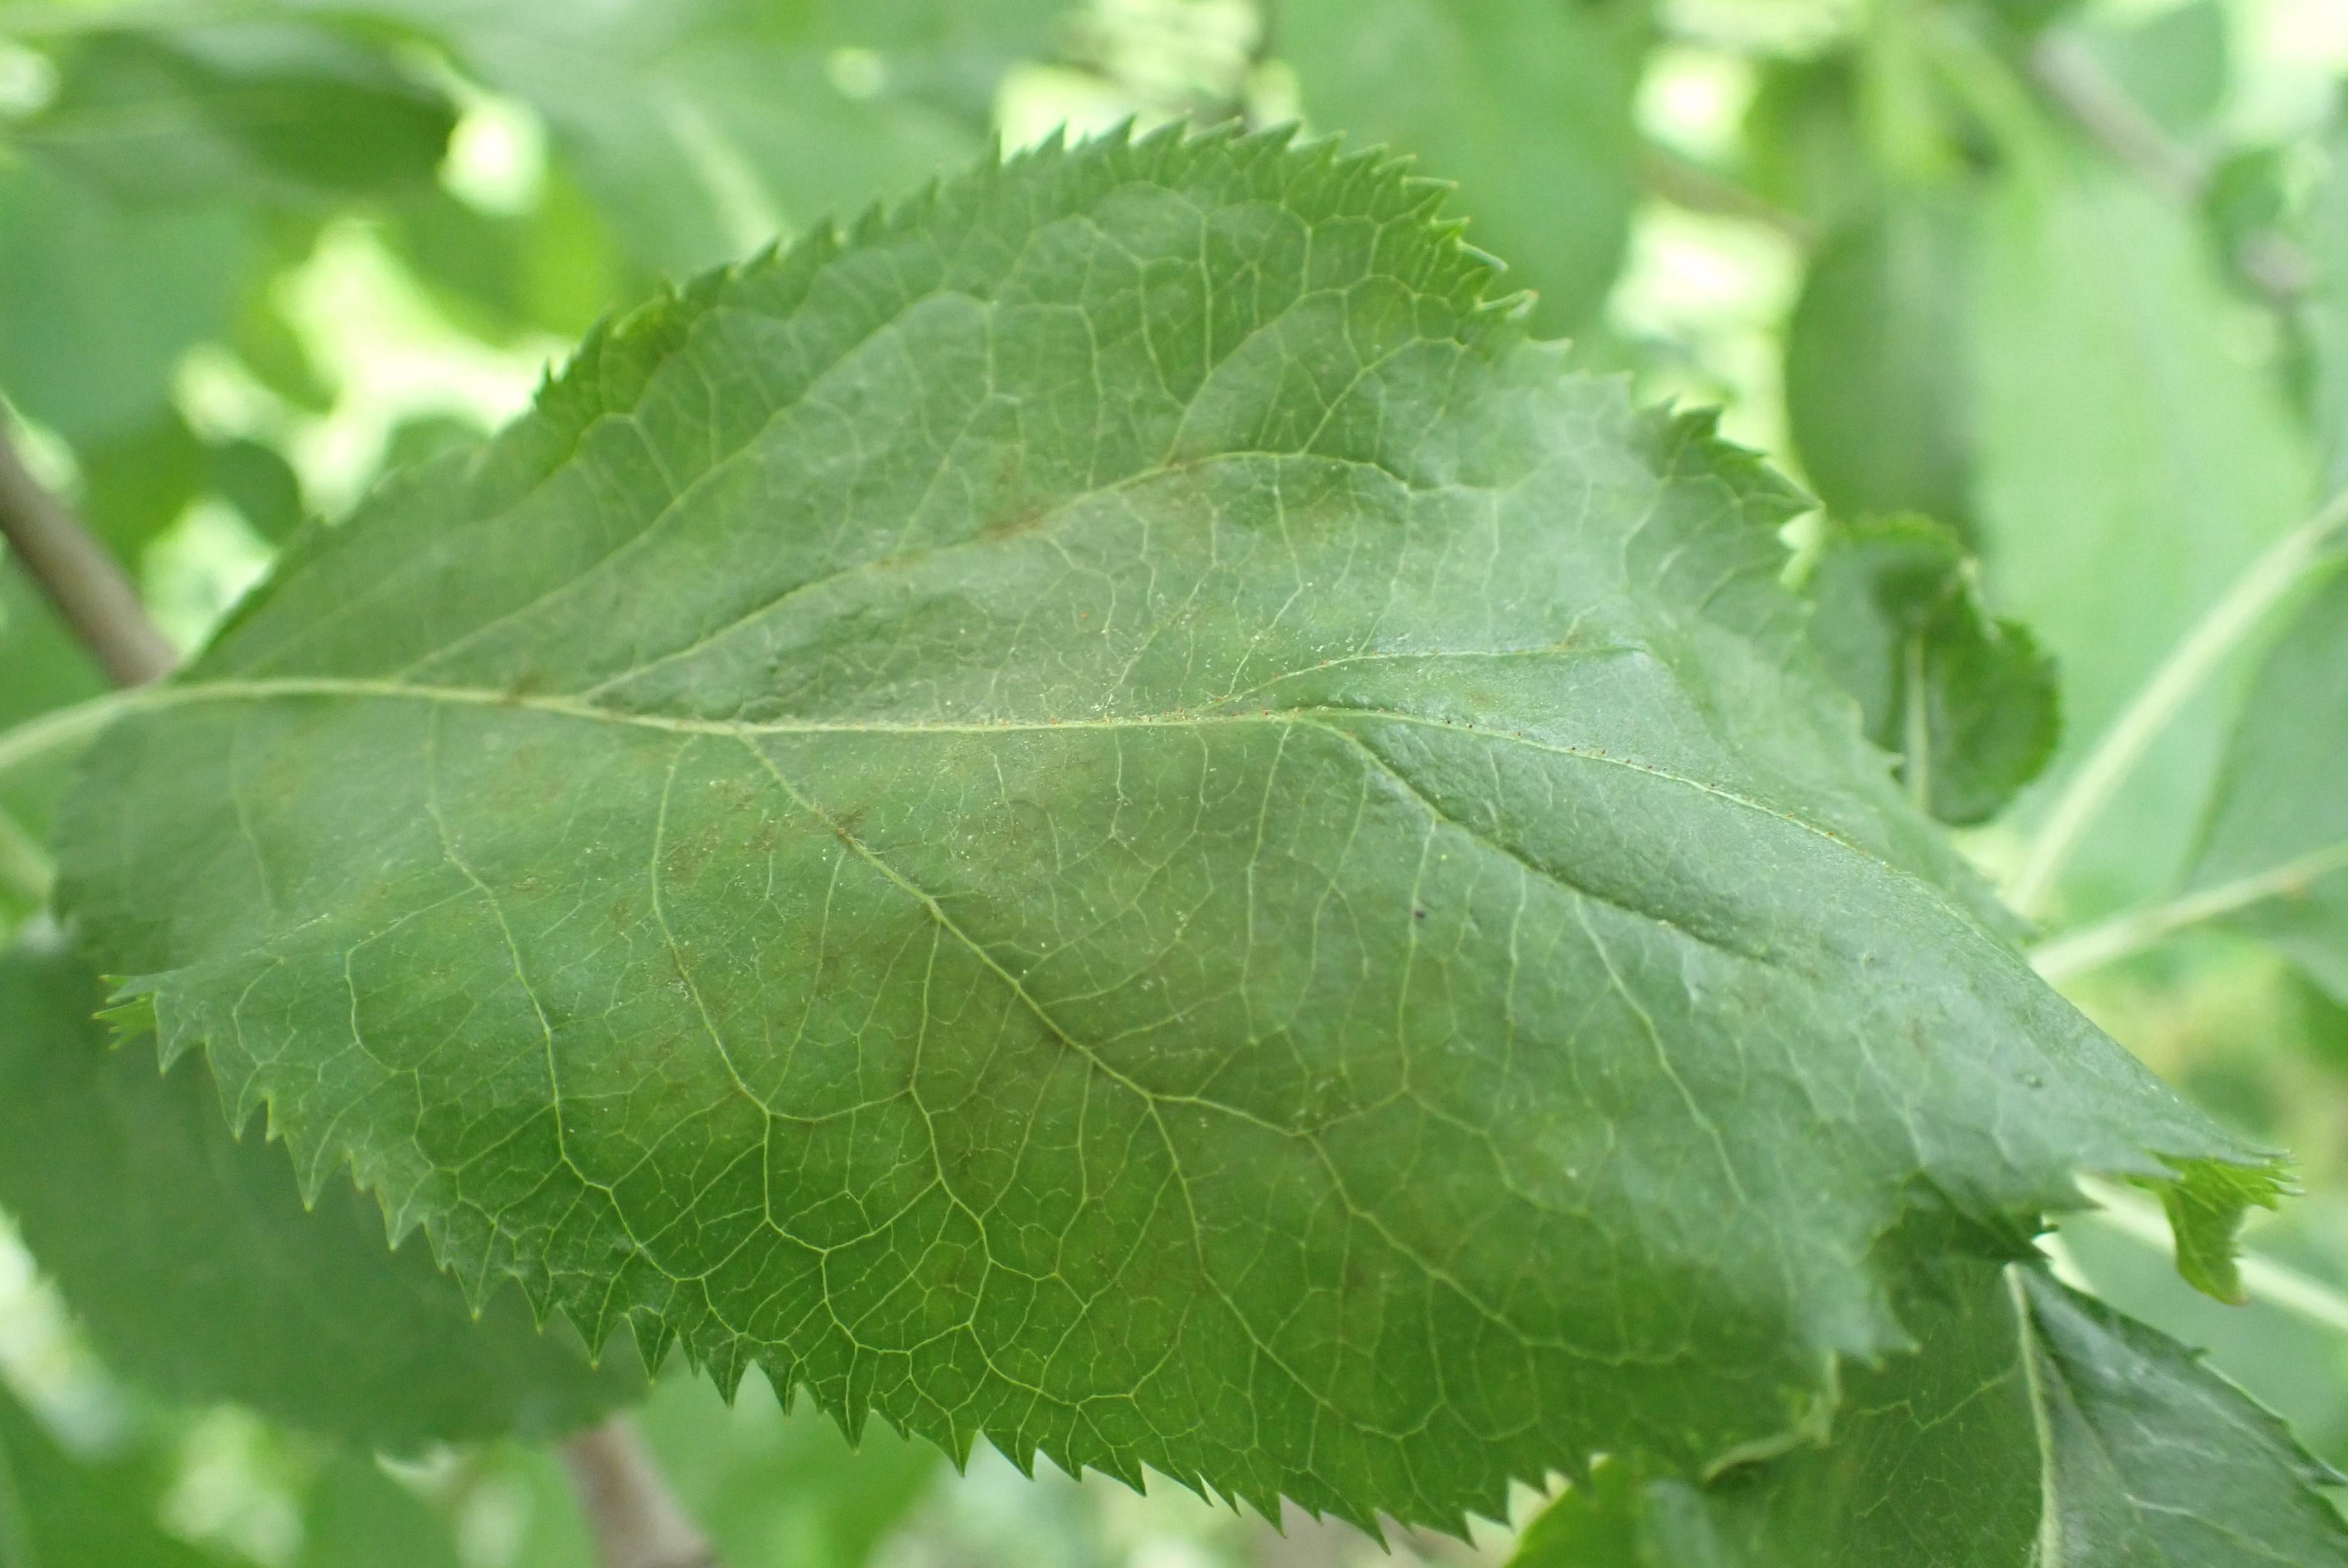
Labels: scab